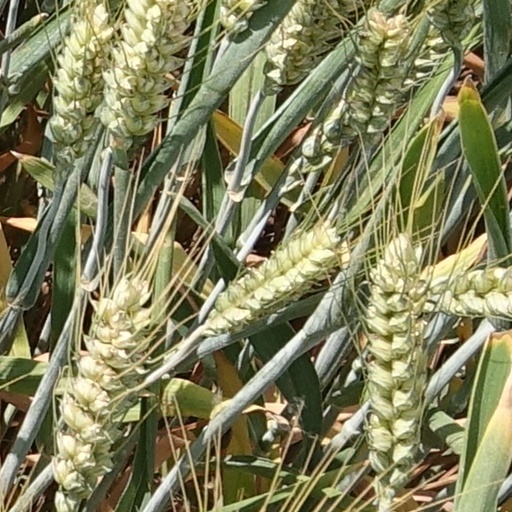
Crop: wheat